BC Parks

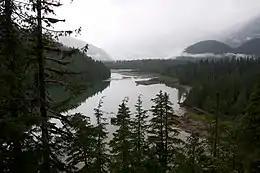
Kitlope Heritage Conservancy was established in 1996 as British Columbia's first conservancy.

In July 1910, a party of the British Columbia Provincial Government Expedition led by the Chief Commissioner of Lands Price Ellison explored the region surrounding Crown Mountain on Vancouver Island for the purposes of setting aside land to establish British Columbia's first provincial park. Ellison then reported his findings to the Executive Council of British Columbia.